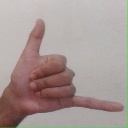
अक्षर: द